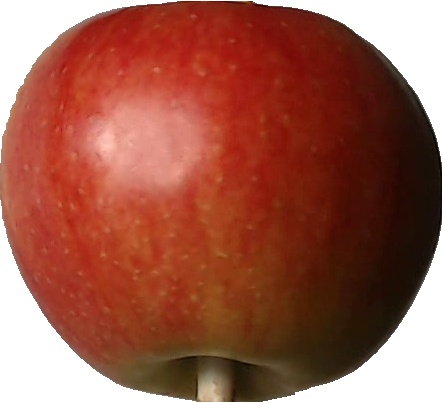
Label: apple_red_2